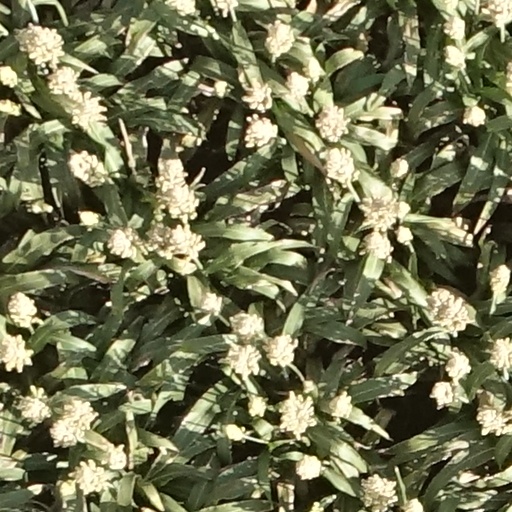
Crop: sorghum